Haslachmühle

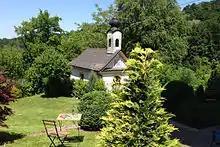
Chapel Maria Luggau, looking northwest from the garden of the Haslachmühle

In 1689 during the construction of a new house, a momentous accident happened. A scaffolding broke and seven workers fell into the ditch but as by a miracle nobody was hurt. As a result, the pious miller family vowed to build a small chapel in honour of Mary, mother of Jesus, assisted by the chapel's master builder. That master builder came from Carinthia or Lienz District, where a picture of the Blessed Virgin Mary of was adored by the people since 1513. A copy of this picture is in the centre of the altar and gave the name to the chapel. Despite the plain architecture, there are some fine artworks within the building. The chapel is situated along the famous pilgrim's way to St. Wolfgang at Lake Wolfgang.